High Up Entertainment

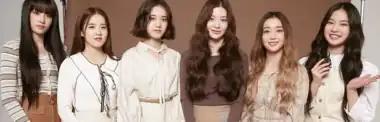

In December 2019, Park Si-eun signed a contract with the label and went on to become a member of STAYC.